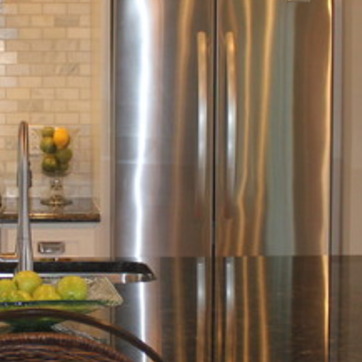
Material: metal